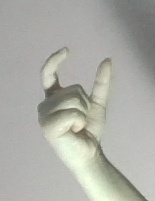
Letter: nun